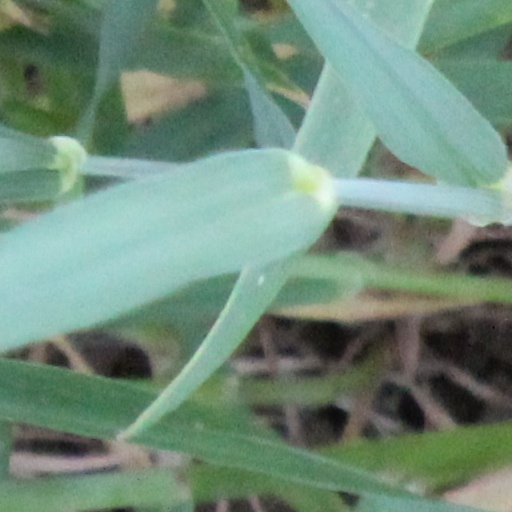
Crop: wheat